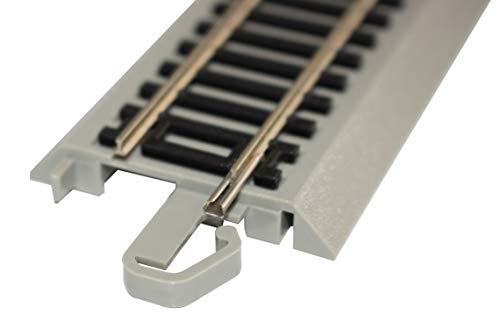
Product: Bachmann Trains E-Z TRACK REVERSING 18" RADIUS CURVED (4/card) - NICKEL SILVER Rail With Grey Roadbed - HO Scale
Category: Toys & Games | Hobbies | Trains & Accessories | Accessories | Tracks
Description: Nickel Silver Rail with Gray Roadbed.
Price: $33.74